History of Wahhabism

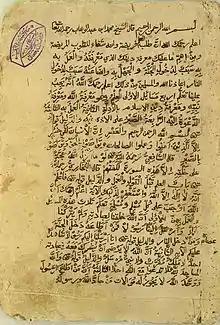
"Usul al-Thalatha" (Three Fundamental Principles), a pamphlet by Ibn 'Abd al-Wahhab

The Wahhabi movement started as a revivalist and reform movement in the Arabian Peninsula during the early 18th century, whose adherents described themselves as ""Muwahhidun"" (Unitarians). A young cleric named Muhammad ibn Abd al-Wahhab (1703–1792 C.E/ 1115–1206 A.H), the leader of the "Muwahhidun" and eponym of the Wahhabi movement, called upon his disciples to denounce certain beliefs and practices associated with cult of saints as idolatrous impurities and innovations in Islam ("bid'ah"). His movement emphasized adherence to the Quran and "hadith", and advocated the use of "ijtihad". Eventually, Ibn 'Abd al-Wahhab formed a pact with a local leader, Muhammad bin Saud, offering political obedience and promising that protection and propagation of the Wahhabi movement meant "power and glory" and rule of "lands and men".